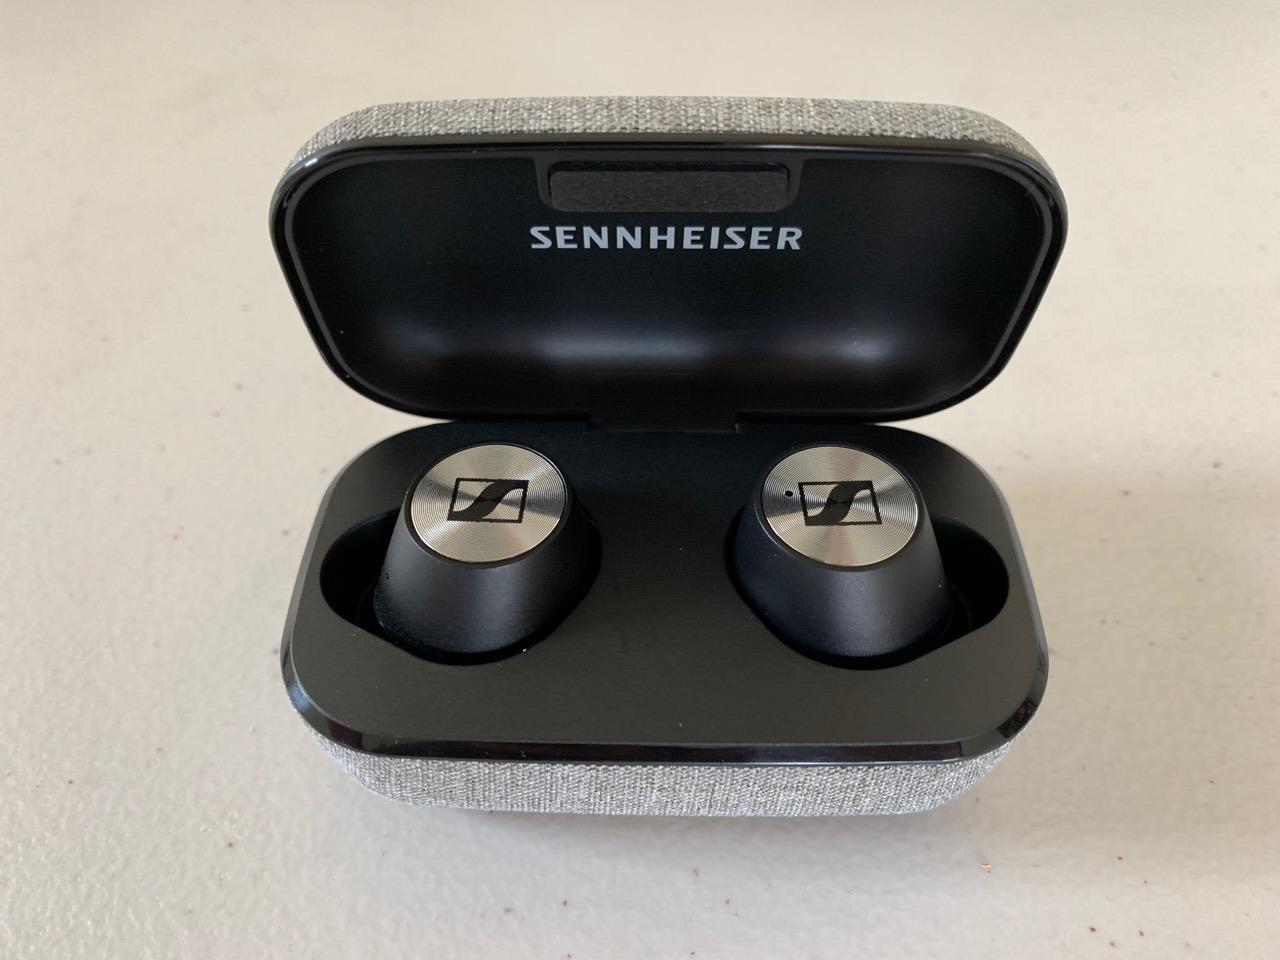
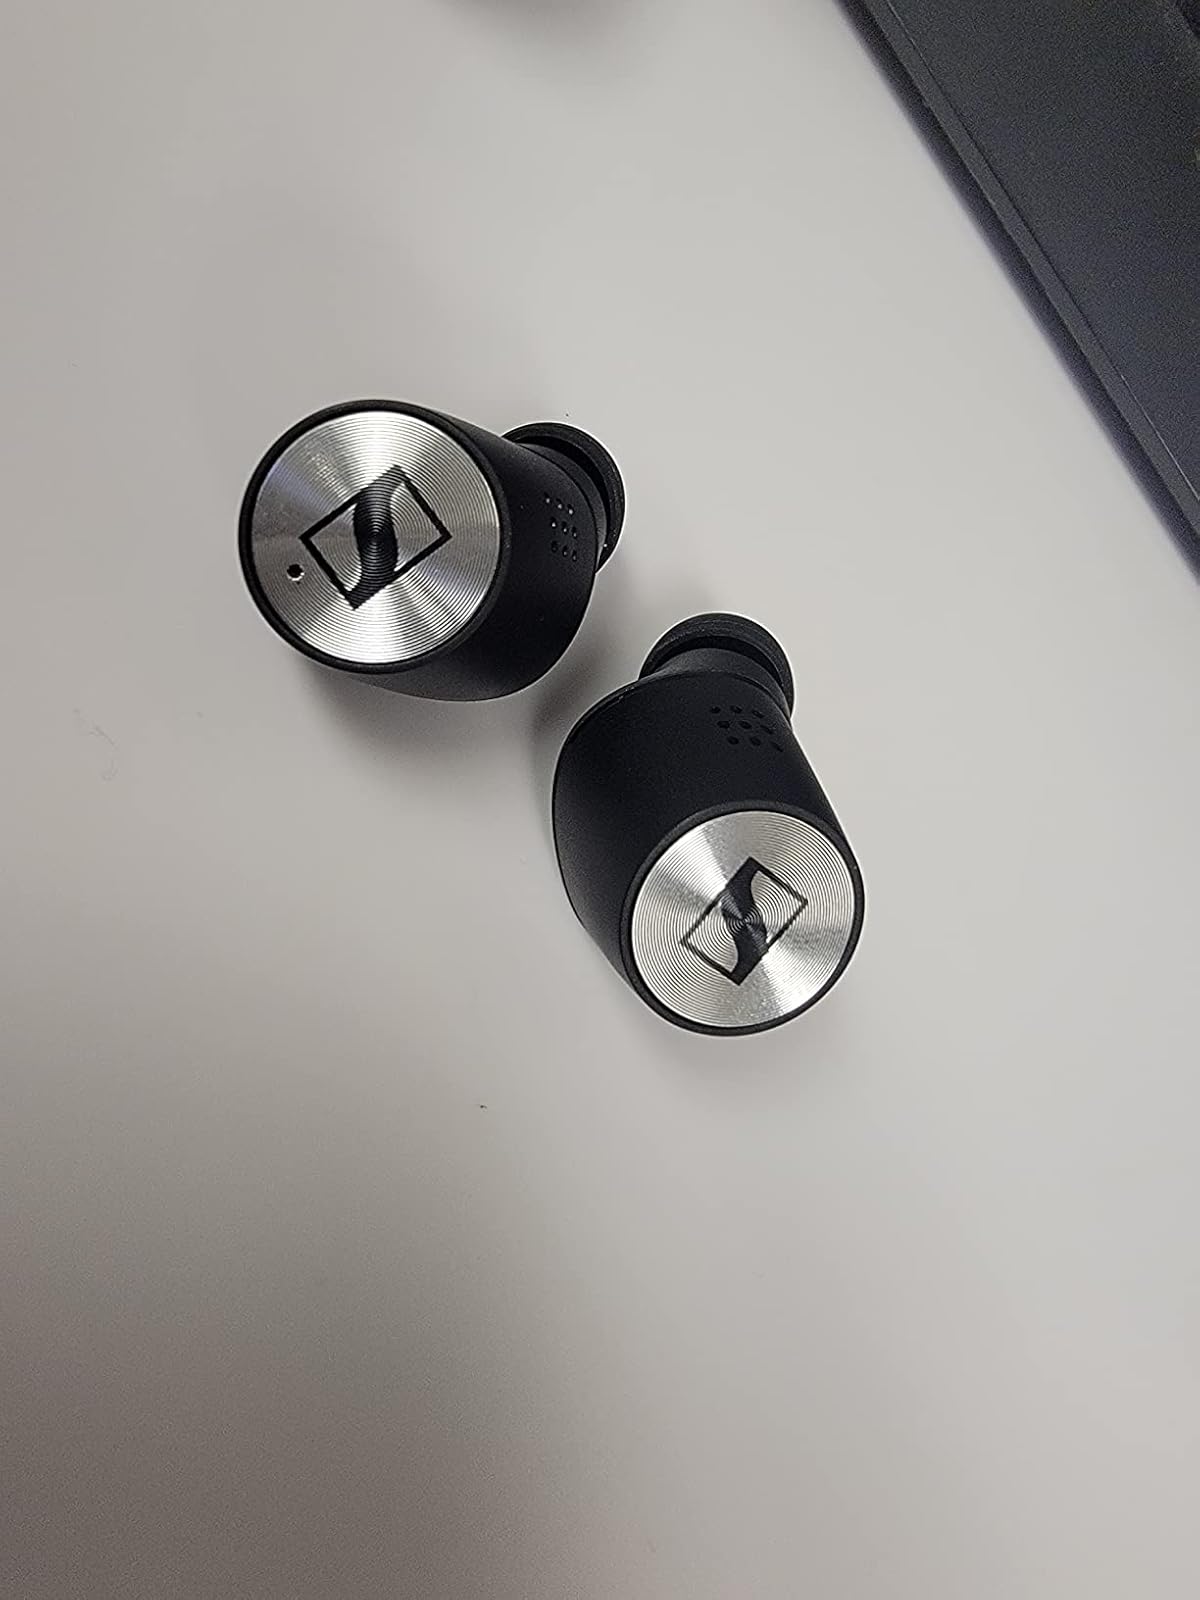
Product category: earbuds
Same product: no